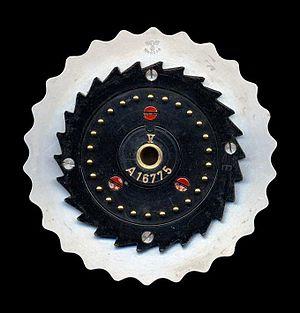
Une face d'un rotor de la machine Enigma, montrant les contacts à aiguille. Le chiffre romain V sous la tête de vis en rouge indique le câblage interne du rotor. Русский: Правая сторона ротора, видны штыревые контакты. Римская V идентифицирует электропроводку ротора.
La Lacida est une machine à chiffrer munies de rotors. Conçue et fabriquée avant la Seconde Guerre mondiale pour le compte du Biuro Szyfrów polonais, elle devait servir aux communications de l'état-major polonais si la guerre venait à être déclarée.
Enigma est une machine électromécanique portable servant au chiffrement et au déchiffrement de l'information. Elle fut inventée par l'Allemand Arthur Scherbius, reprenant un brevet du Néerlandais Hugo Koch, datant de 1919. Enigma fut utilisée principalement par les Allemands pendant la Seconde Guerre mondiale. Le terme Enigma désigne en fait toute une famille de machines, car il en a existé de nombreuses et subtiles variantes, commercialisées en Europe et dans le reste du monde à partir de 1923. Elle fut aussi adoptée par les services militaires et diplomatiques de nombreuses nations.